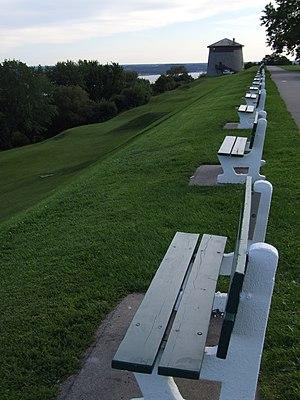
Tour Martello numero 1, plaine d'Abrahams, ville de Québec, CANADA
Les plaines d'Abraham sont la principale constituante du parc des Champs-de-Bataille, formant un grand parc urbain de la ville de Québec. Il s'agit d'un plateau de 98 hectares composé de vallées gazonnés et de petits boisés. Les plaines sont bordées à l'est par la citadelle de Québec, au nord par la Grande Allée, à l'ouest par les jardins et le collège Mérici et au sud par la falaise de la colline de Québec.